Half-Life 2

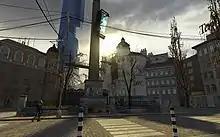
A square in City 17, showing the Source engine's lighting and shadow effects

Valve integrated the Havok physics engine, which simulates real-world physics, to reinforce the player's sense of presence and create new gameplay. To experiment, they created a minigame, Zombie Basketball, in which players used a physics-manipulating gun to throw zombies through hoops. In mid-2000, to test the physics and non-player characters, Valve built a battle between rioting citizens and police.